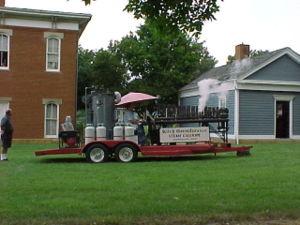
Un calliope est un instrument de musique qui produit du son par l'envoi d'un gaz, à l'origine de la vapeur ou, plus récemment, de l'air comprimé, à travers des sifflets — à l'origine du sifflement de la locomotive.